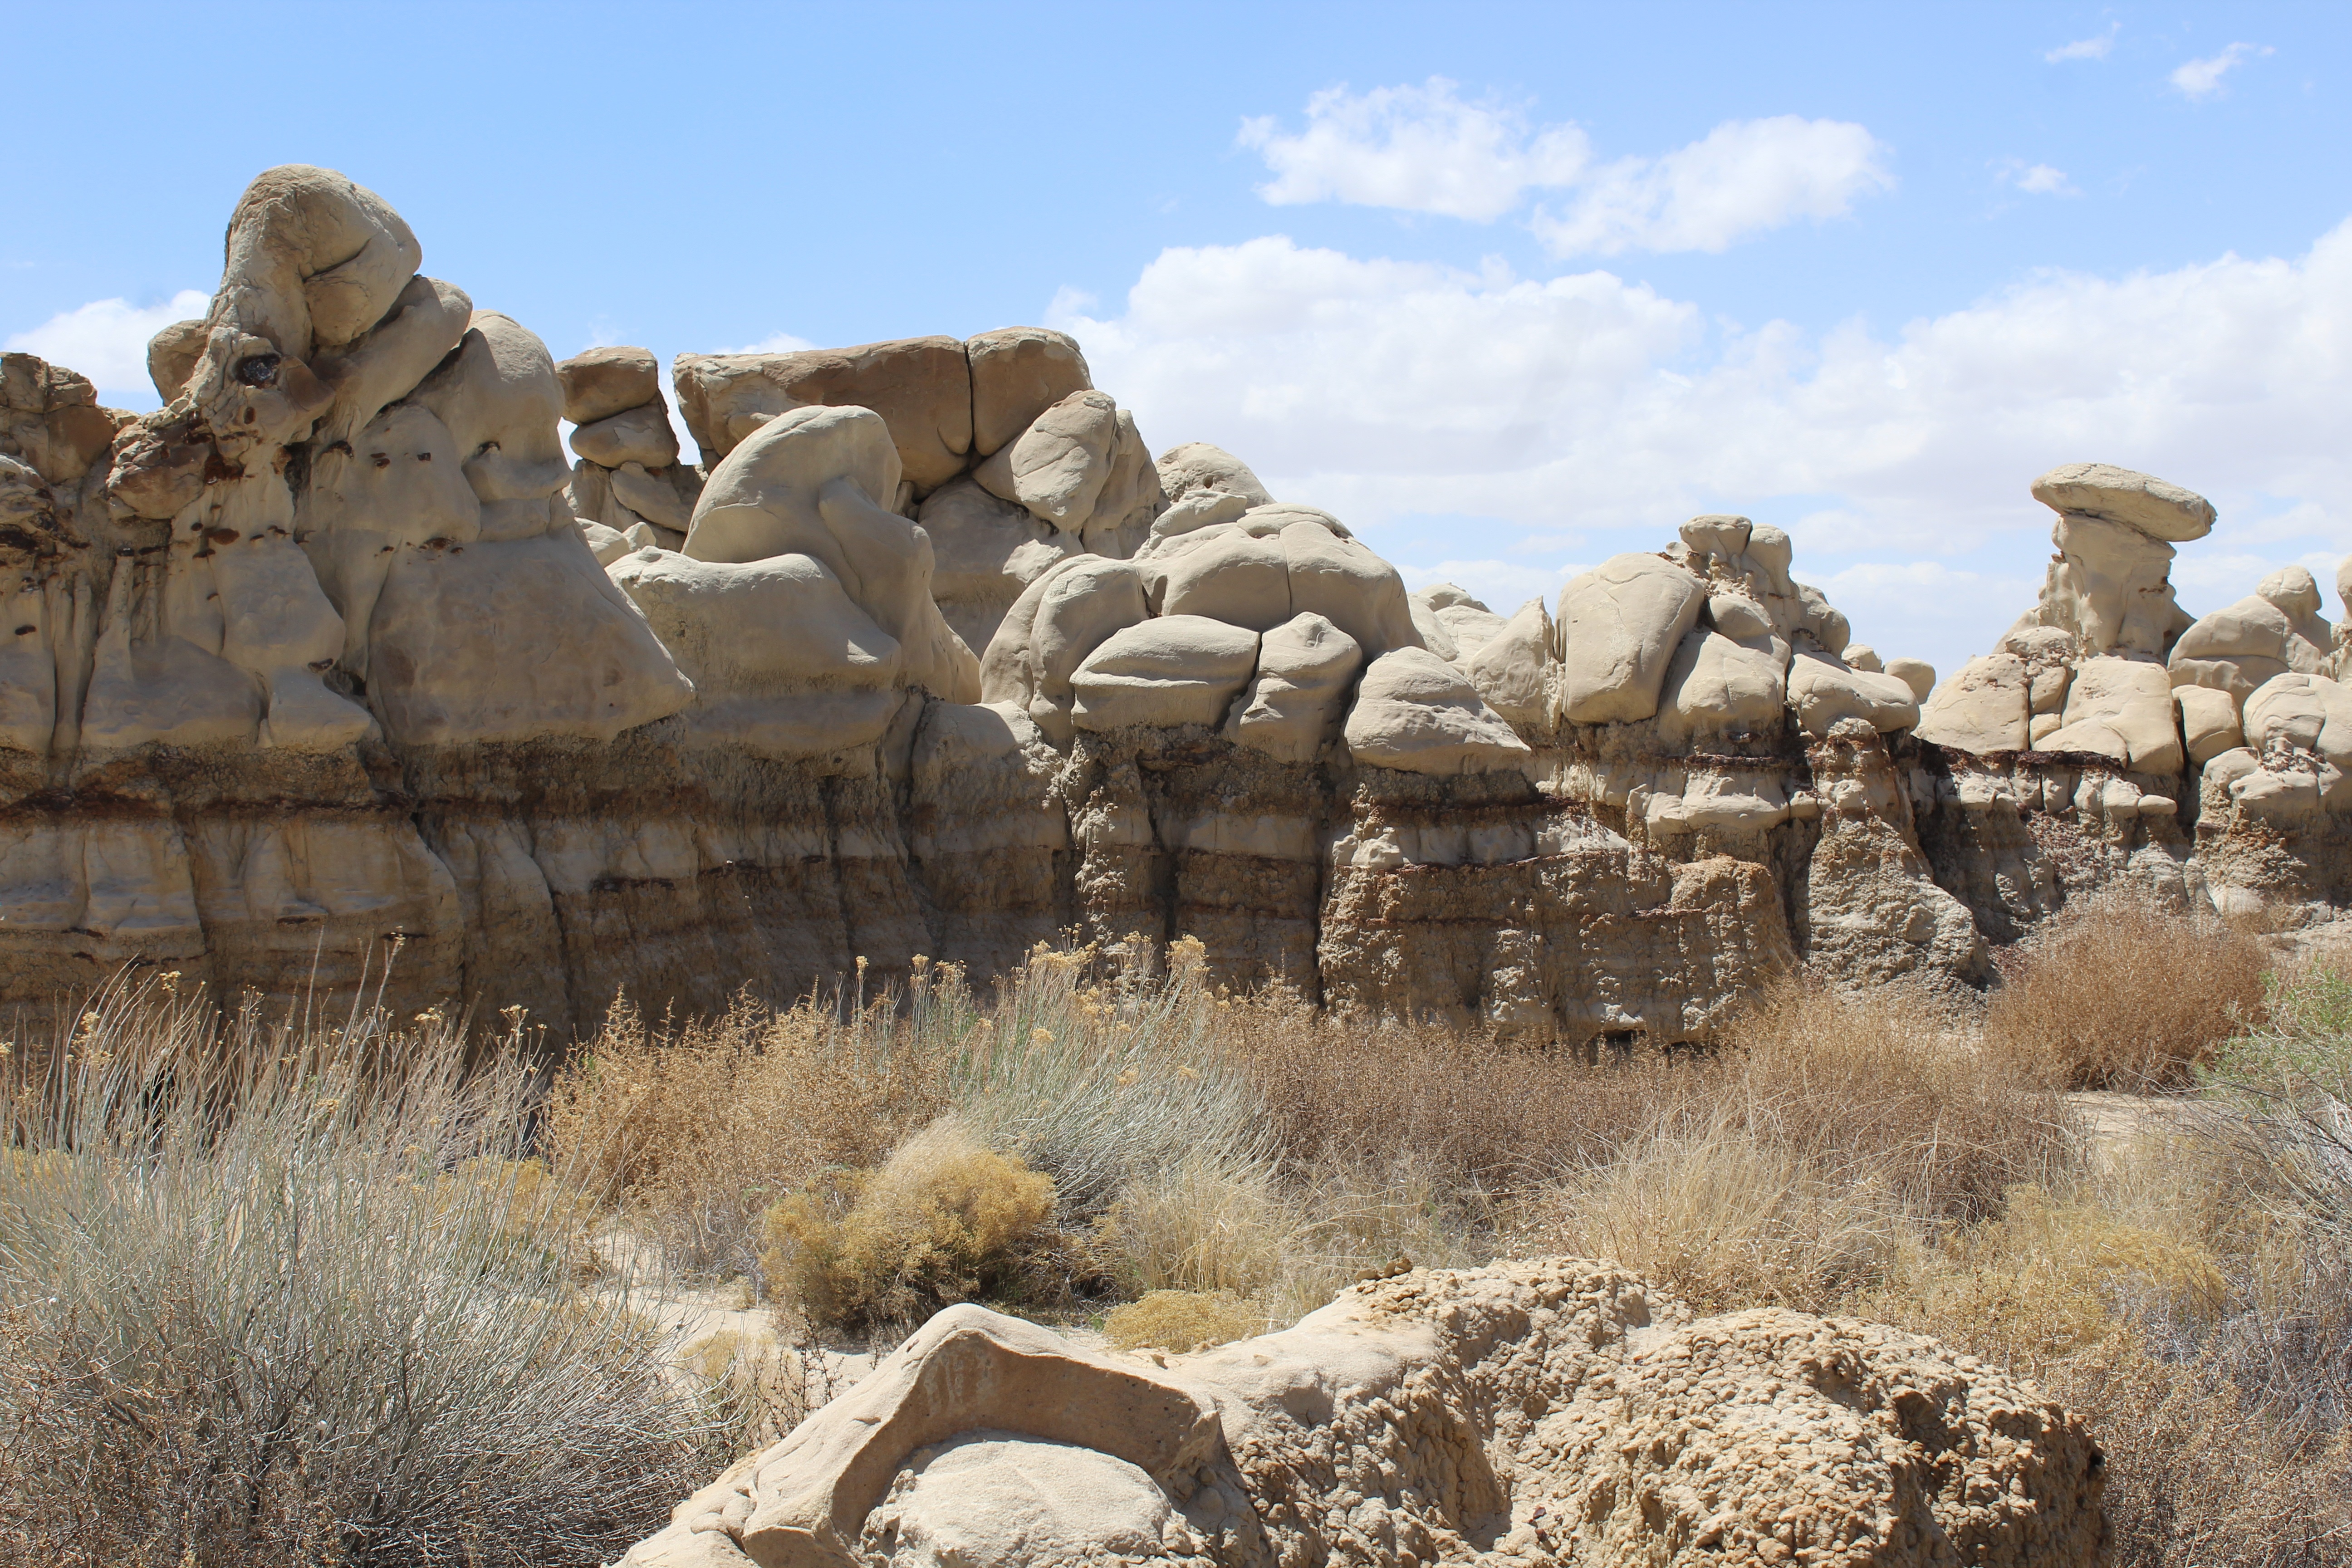
landscape, sand, rock, desert, valley, monument, formation, dry, new mexico, geology, ruins, badlands, wadi, bistai badlands, ancient history, natural environment, aeolian landform